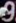
Number: 9